Arthur Worthington (fraudster)

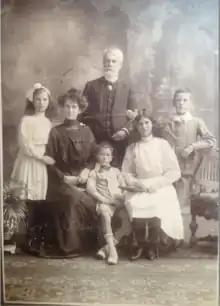
A family photo of Worthington with one of his wives Evelyn Maud Jordan and their children, taken in 1910.

Arthur Bentley Worthington (born Samuel Oakley Crawford, 1 March 1847 – 13 December 1917) was an American fraudster, alternative religious leader and bigamist. Active in the United States, New Zealand and Australia just before the turn of the 20th century, he variously claimed to be a Methodist minister, a lawyer, a banker, a faith healer, a spiritualist, a real estate agent, a mining consultant, a temperance preacher, or a military veteran, and used at least eight known aliases. In 1890 he briefly founded a new religious movement in New Zealand.